Bear Creek Pioneers Park

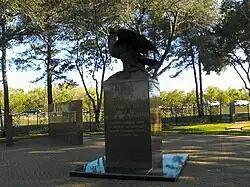
The <a href="https%3A//web.archive.org/web/20100613163356/http%3A//www.pct3.com/war-memorial.html">Harris County War Memorial

The Harris County War Memorial is found in this park, next to the Eldridge Parkway entrance. The Memorial was built in 1985 to honor known residents who lost their lives in World War I and the wars ever since. Memorial services are held at the War Memorial every Memorial Day at 2:00 p.m.